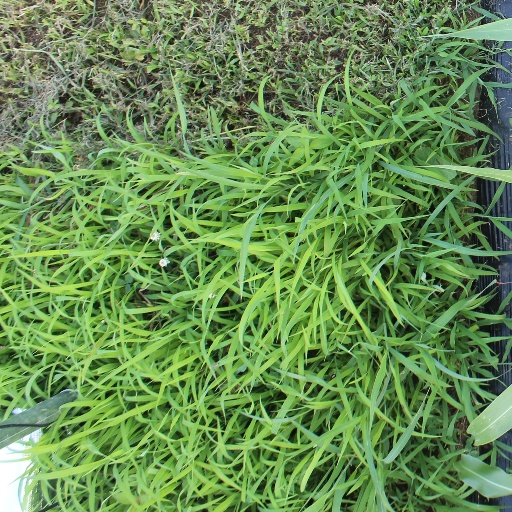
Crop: sorghum